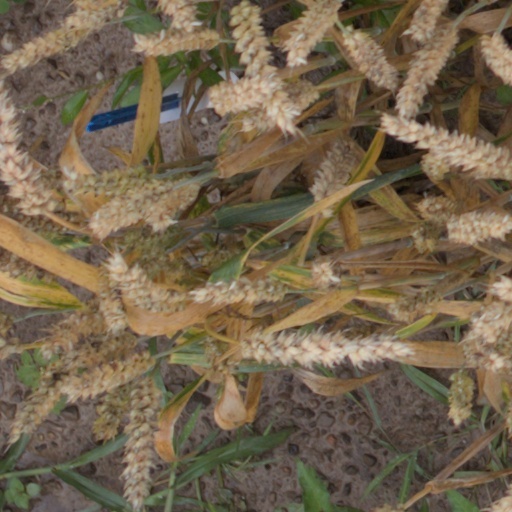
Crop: wheat